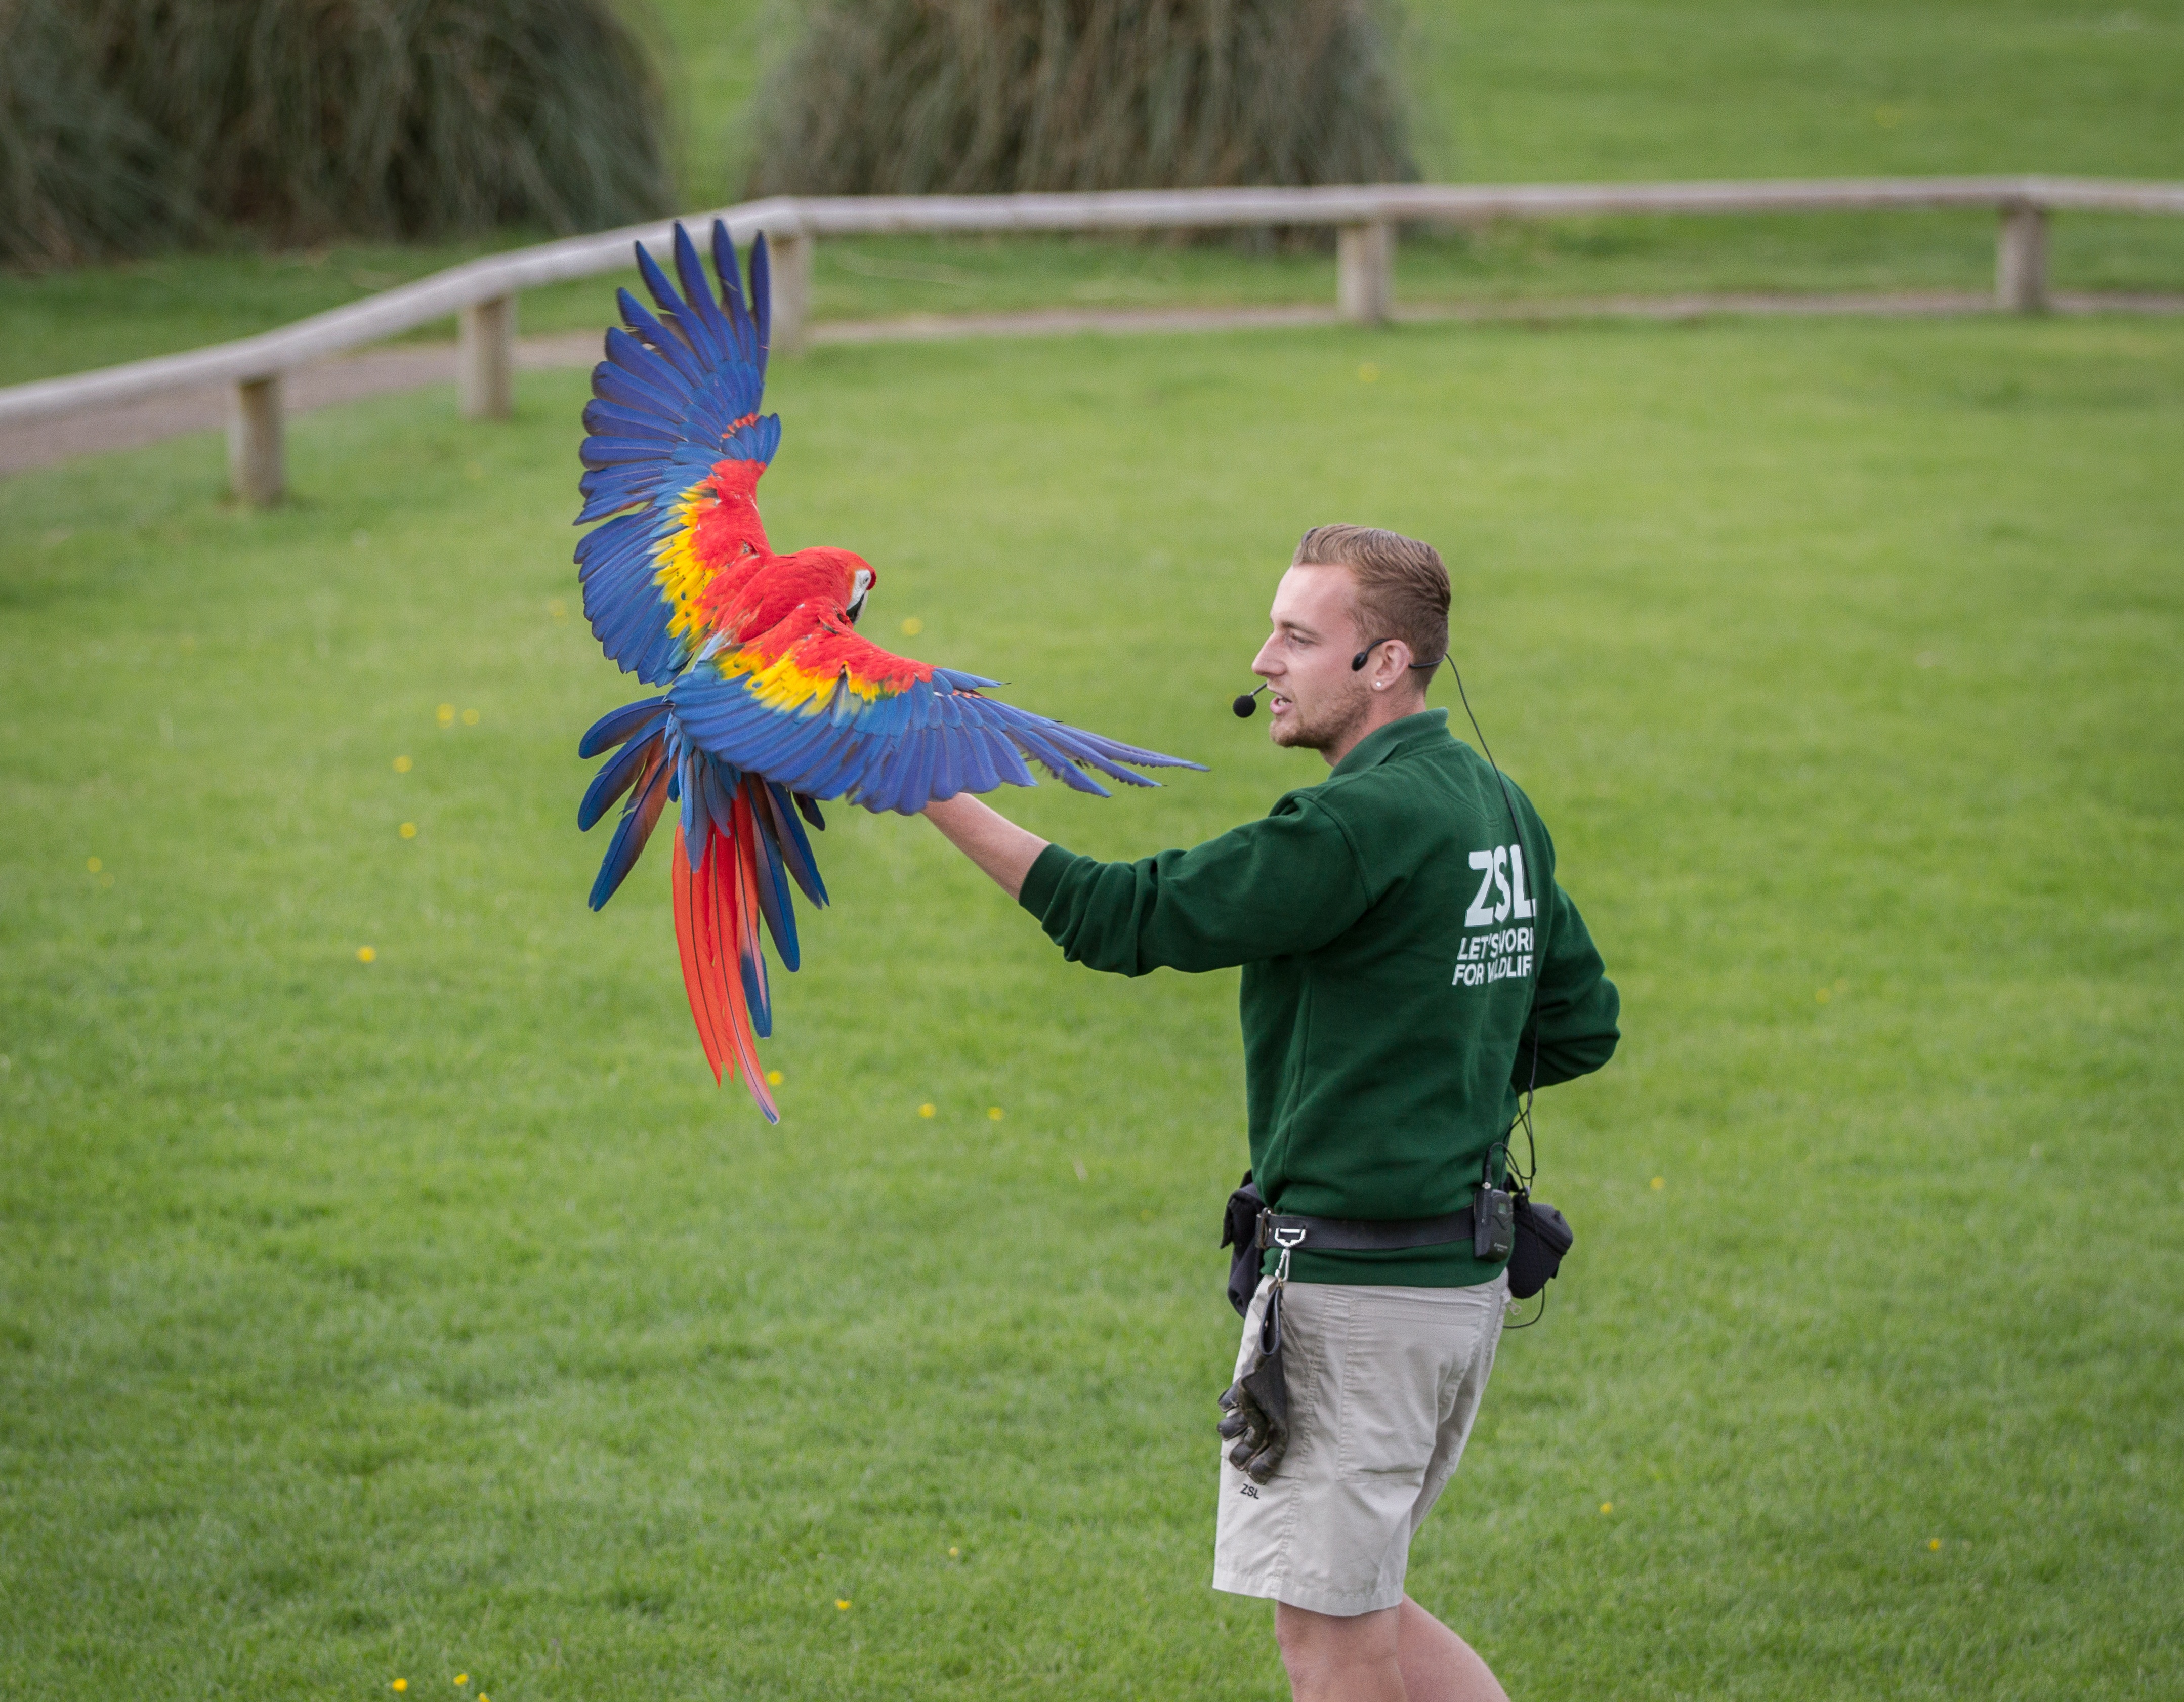
play, player, sports